Regio VI Alta Semita

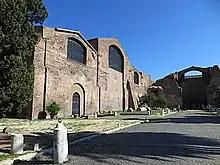
The remains of the Baths of Diocletian

Located in this region were some of the oldest temples in Rome. Firstly, on the Quirinal, was an ancient temple noted for its beauty, the Temple of Salus. According to the 5th century "Notitia", the Temple of Flora was also located in this region, very near the even older "Capitolium Vetus", reportedly built by Numa Pompilius and dedicated to the Capitoline Triad, and the predecessor to the Temple of Jupiter Optimus Maximus on the Capitoline Hill. Also near the Capitolium was the Temple of Quirinus, one of the most beautiful sanctuaries in the city and restored by Augustus, as well as a statue dedicated to Mamurius Veturius.